The End of Illa

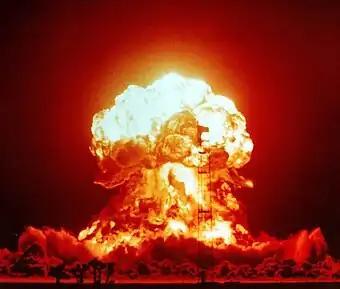
At the origin of Illa's military power, zero-stone has a destructive power equivalent to that of an atomic bomb.

In "The End of Illa", José Moselli describes an ancient and very scientifically advanced civilization, whose technology has today entirely disappeared. Through the description of a grandiose and futuristic city, a real Metropolis, the author takes stock of multiple technological innovations that the inhabitants take great comfort from.